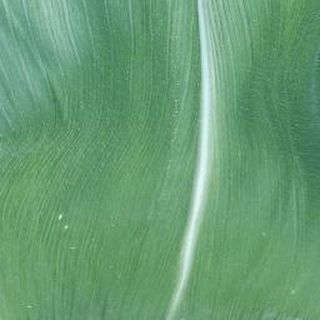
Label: healthy_corn